Plumeria rubra

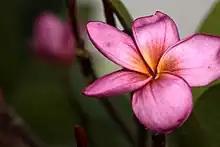
A flowering "Plumeria rubra" in Piracicaba, Brazil.

Its native range extends from Baja California into central Mexico south through Central America (Costa Rica, Nicaragua, Guatemala, El Salvador, Belize, Honduras, Panama) to the Department of Antioquia in Colombia and Venezuela in South America. It is cultivated widely in tropical and subtropical regions of the world, and has become naturalized in most parts of tropical Asia and the Pacific Islands.